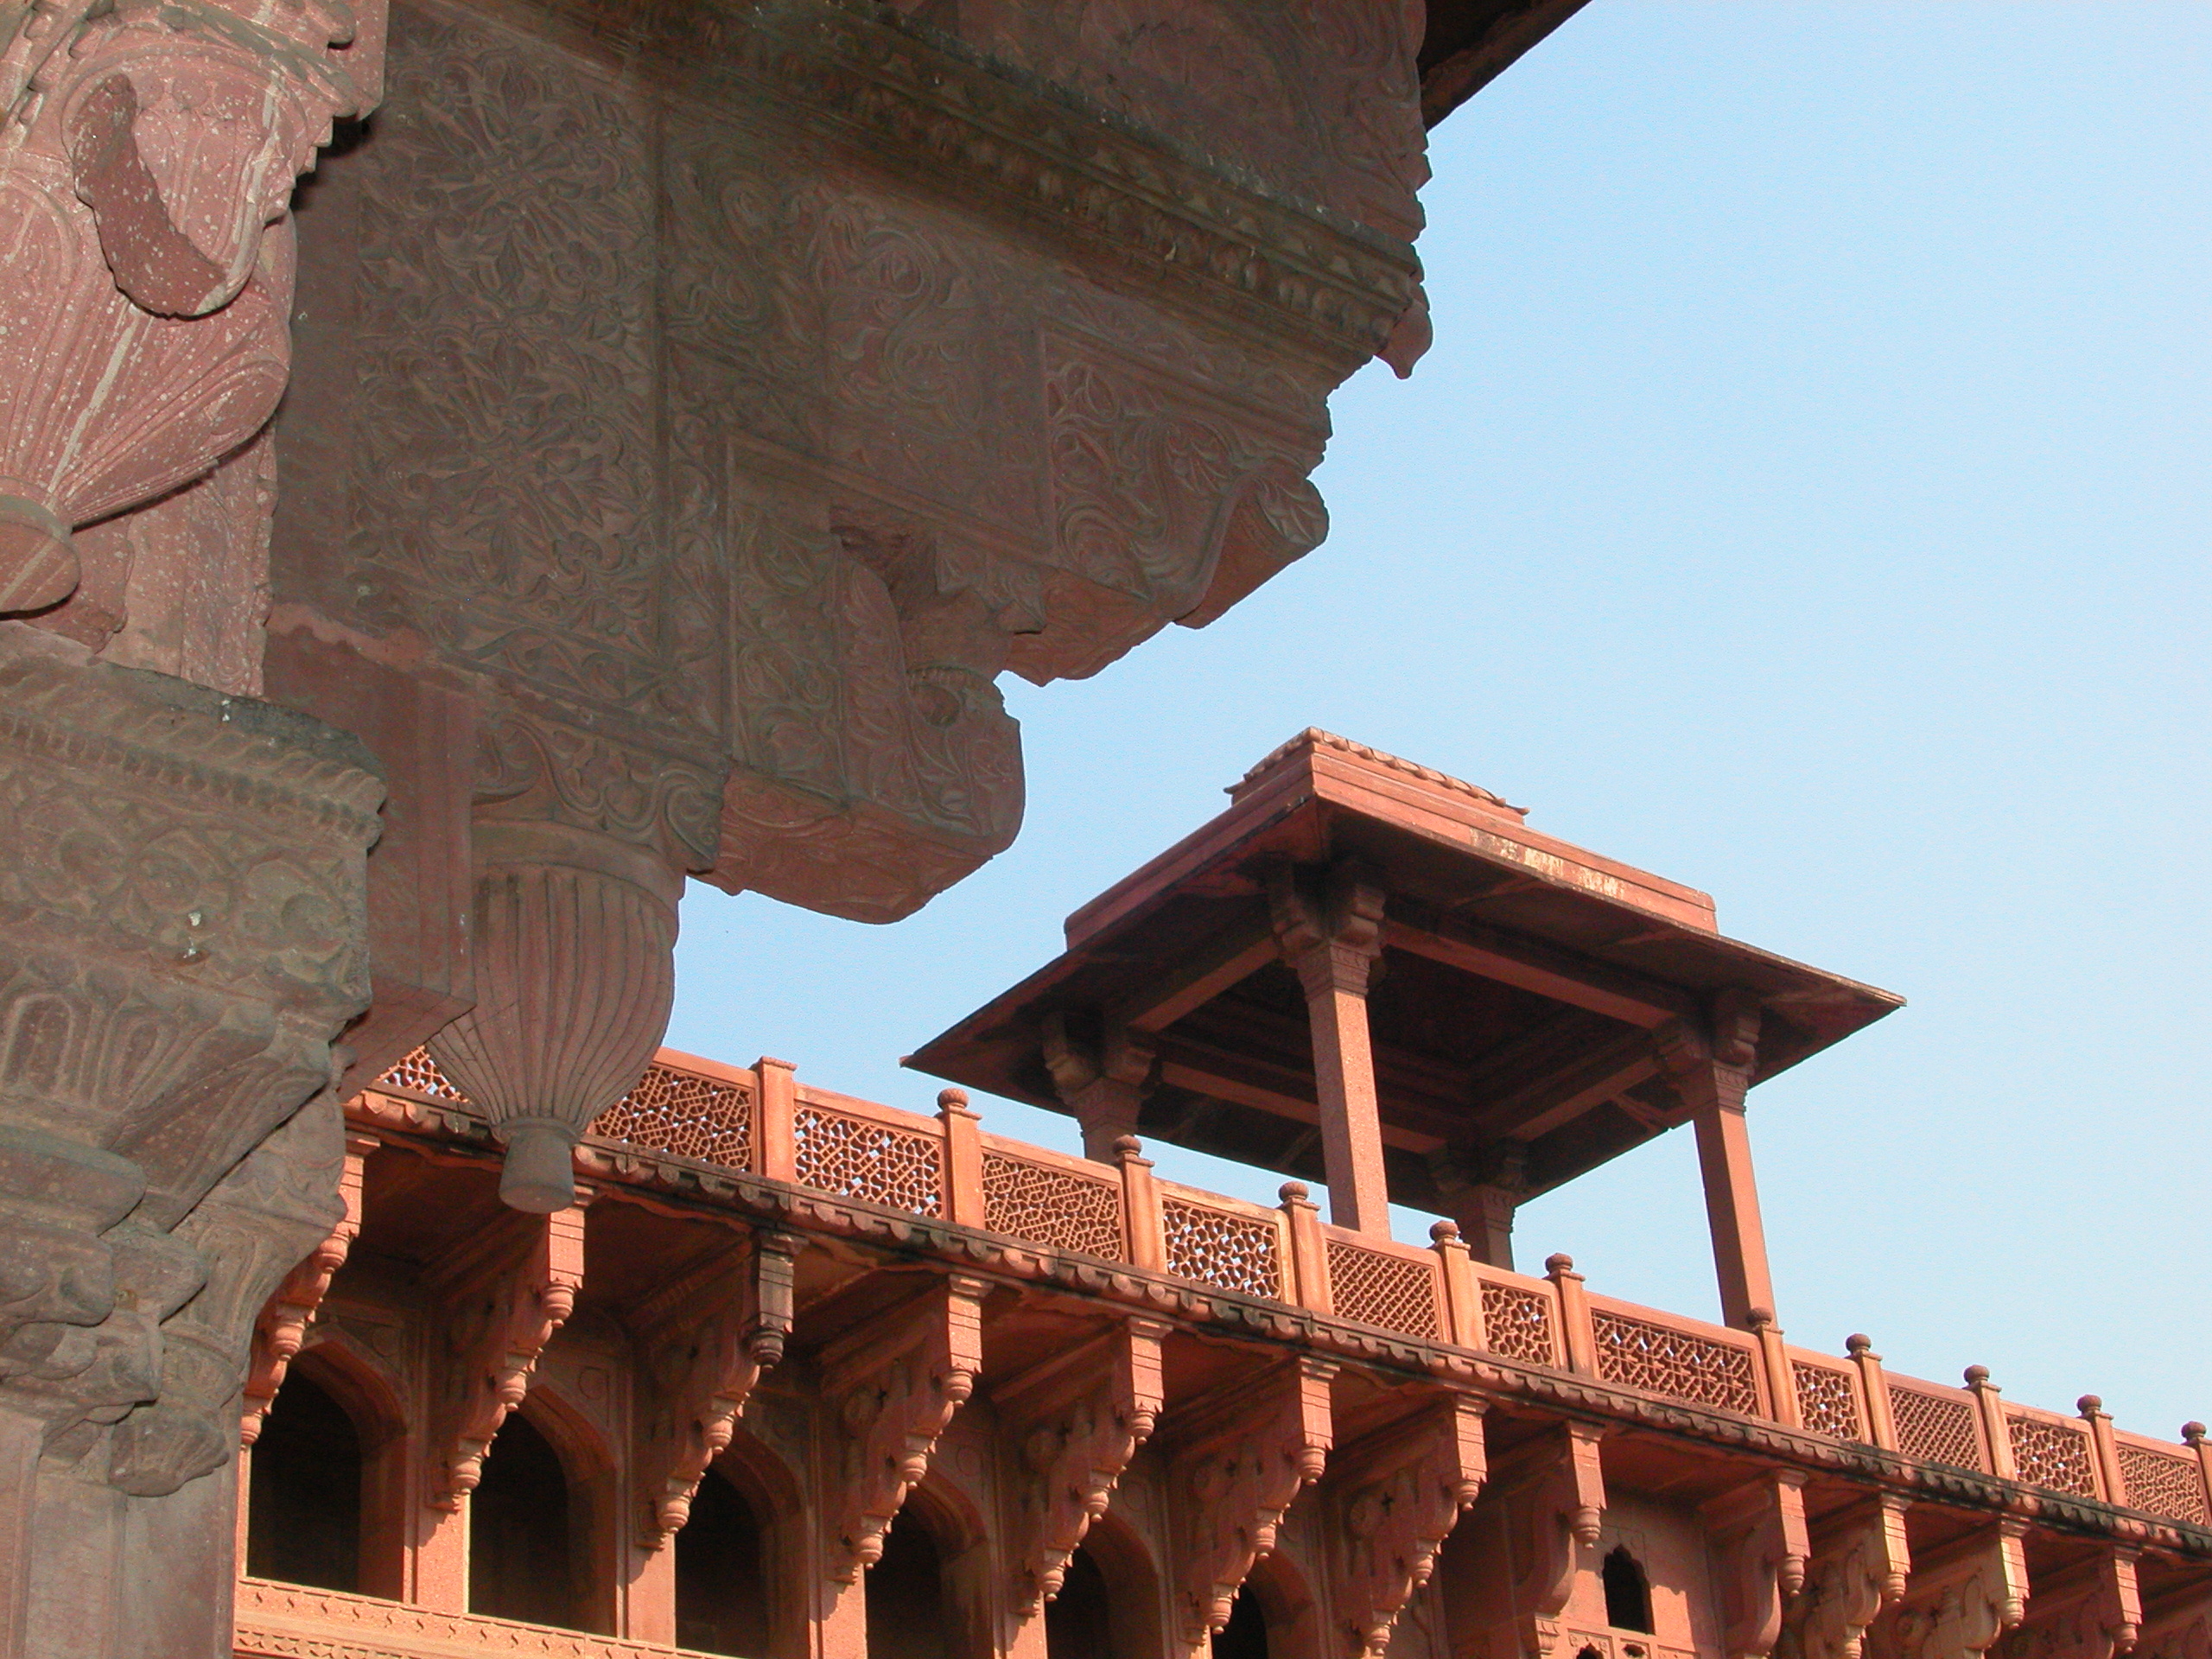
architecture, structure, wood, roof, building, pattern, column, high, red, landmark, fortification, place of worship, cool image, design, temple, ruins, history, fort, hires, india, hi, res, unescoworldheritage, agra, hindu temple, ancient history